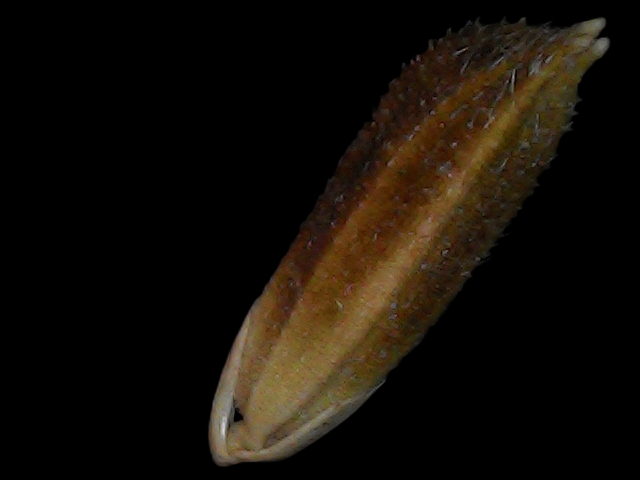
Rice variety: Bd56